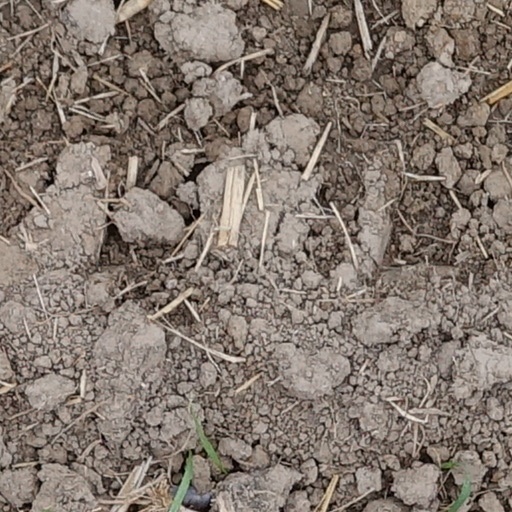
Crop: wheat